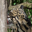
Label: leopard